Monroe City Mill

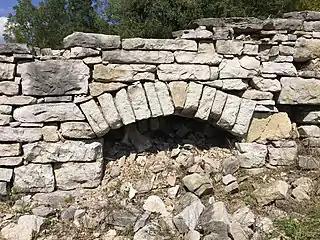

General Thomas James purchased the Mill sometime between 1823 and 1827, after he returned from his New Mexico expedition. The Mill burned and James re-built it in 1827. During this time, the town around the Mill was referred to as "James Mill" as well. In 1827 he was also appointed postmaster at the town of James' Mill and kept the position for many years. Thomas James sold the mill to his nephew James James, who operated the mill until 1849.